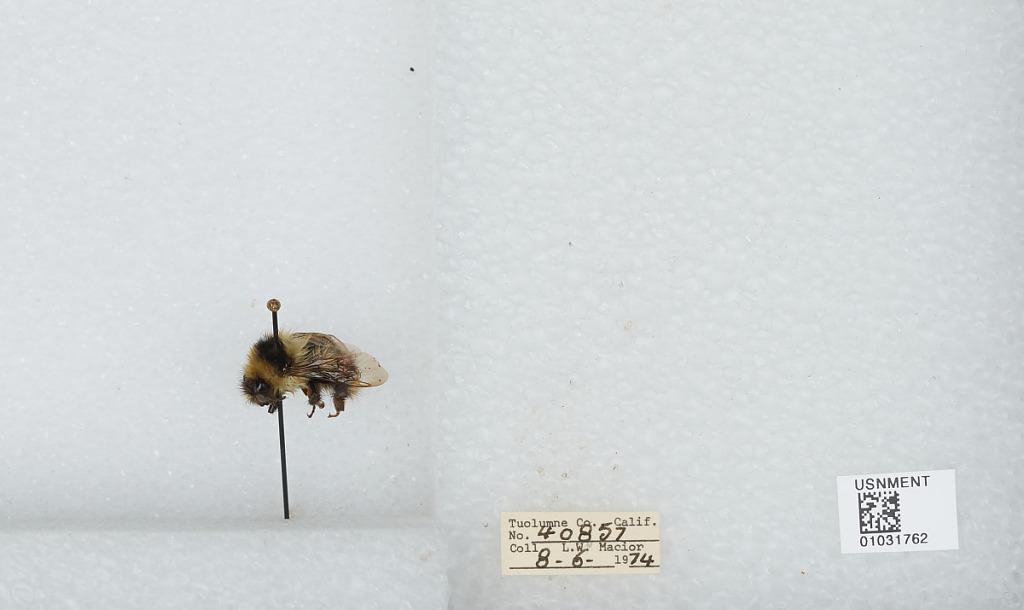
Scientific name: Bombus (Cullumanobombus) rufocinctus Cresson
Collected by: L. Macior
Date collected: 1974-8-6
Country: United States
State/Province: California
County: Tuolumne
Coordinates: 38.02, -119.93